Cassie Ainsworth

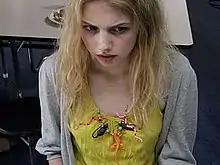
Hannah Murray as Cassie

Cassandra "Cassie" Ainsworth is a fictional character in the British television series "Skins", portrayed by actress Hannah Murray. Cassie is one of the central characters in the first and second series of the show and is known for her quirky, delicate personality and her struggles with mental health, particularly anorexia. As a character, Cassie is portrayed as sweet, introspective, and often withdrawn, yet her vulnerability and sensitivity make her one of the most complex and poignant figures in the series.